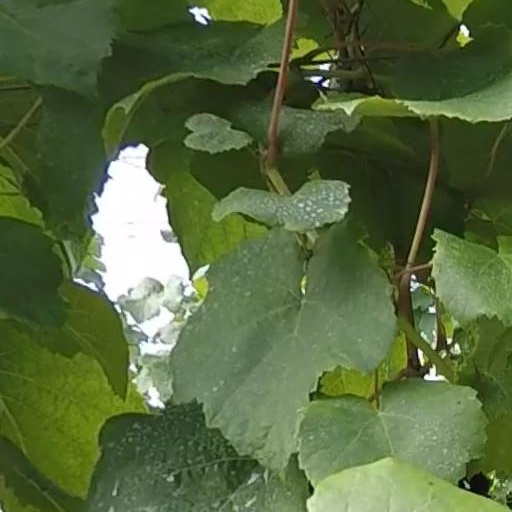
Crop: grape